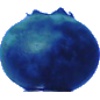
Label: Huckleberry 1